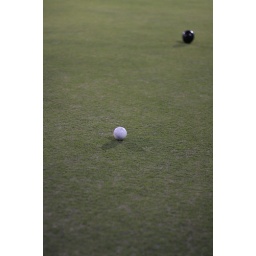
north of river meets south in an epic battle on the sandy greens of the north freo bowls club.